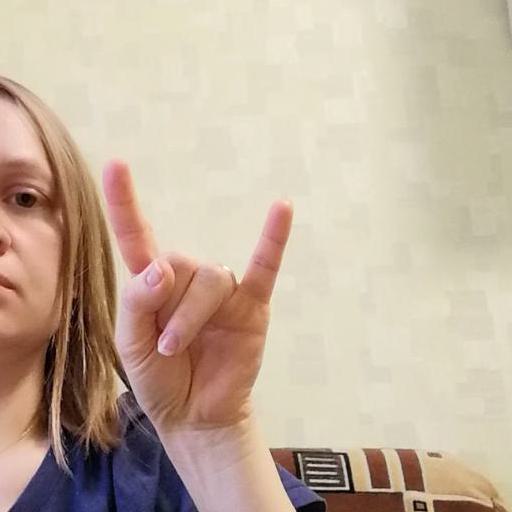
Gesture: rock